Lori Province

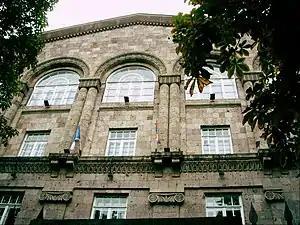
Vanadzor State University

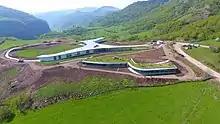
COAF SMART Center, Debed, Lori

As of 2016, the province has a contribution of around 6% in the annual total industrial product of Armenia. Lori is a major centre for metallurgical business, building materials production, as well as dairy products.